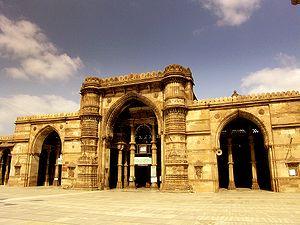
7 août 1420 : début des travaux de construction du dôme de la cathédrale Santa Maria del Fiore, à Florence. Le plan et l’édification de la coupole sont confiés à l’architecte Filippo Brunelleschi. Les travaux durent jusqu’en 1446.